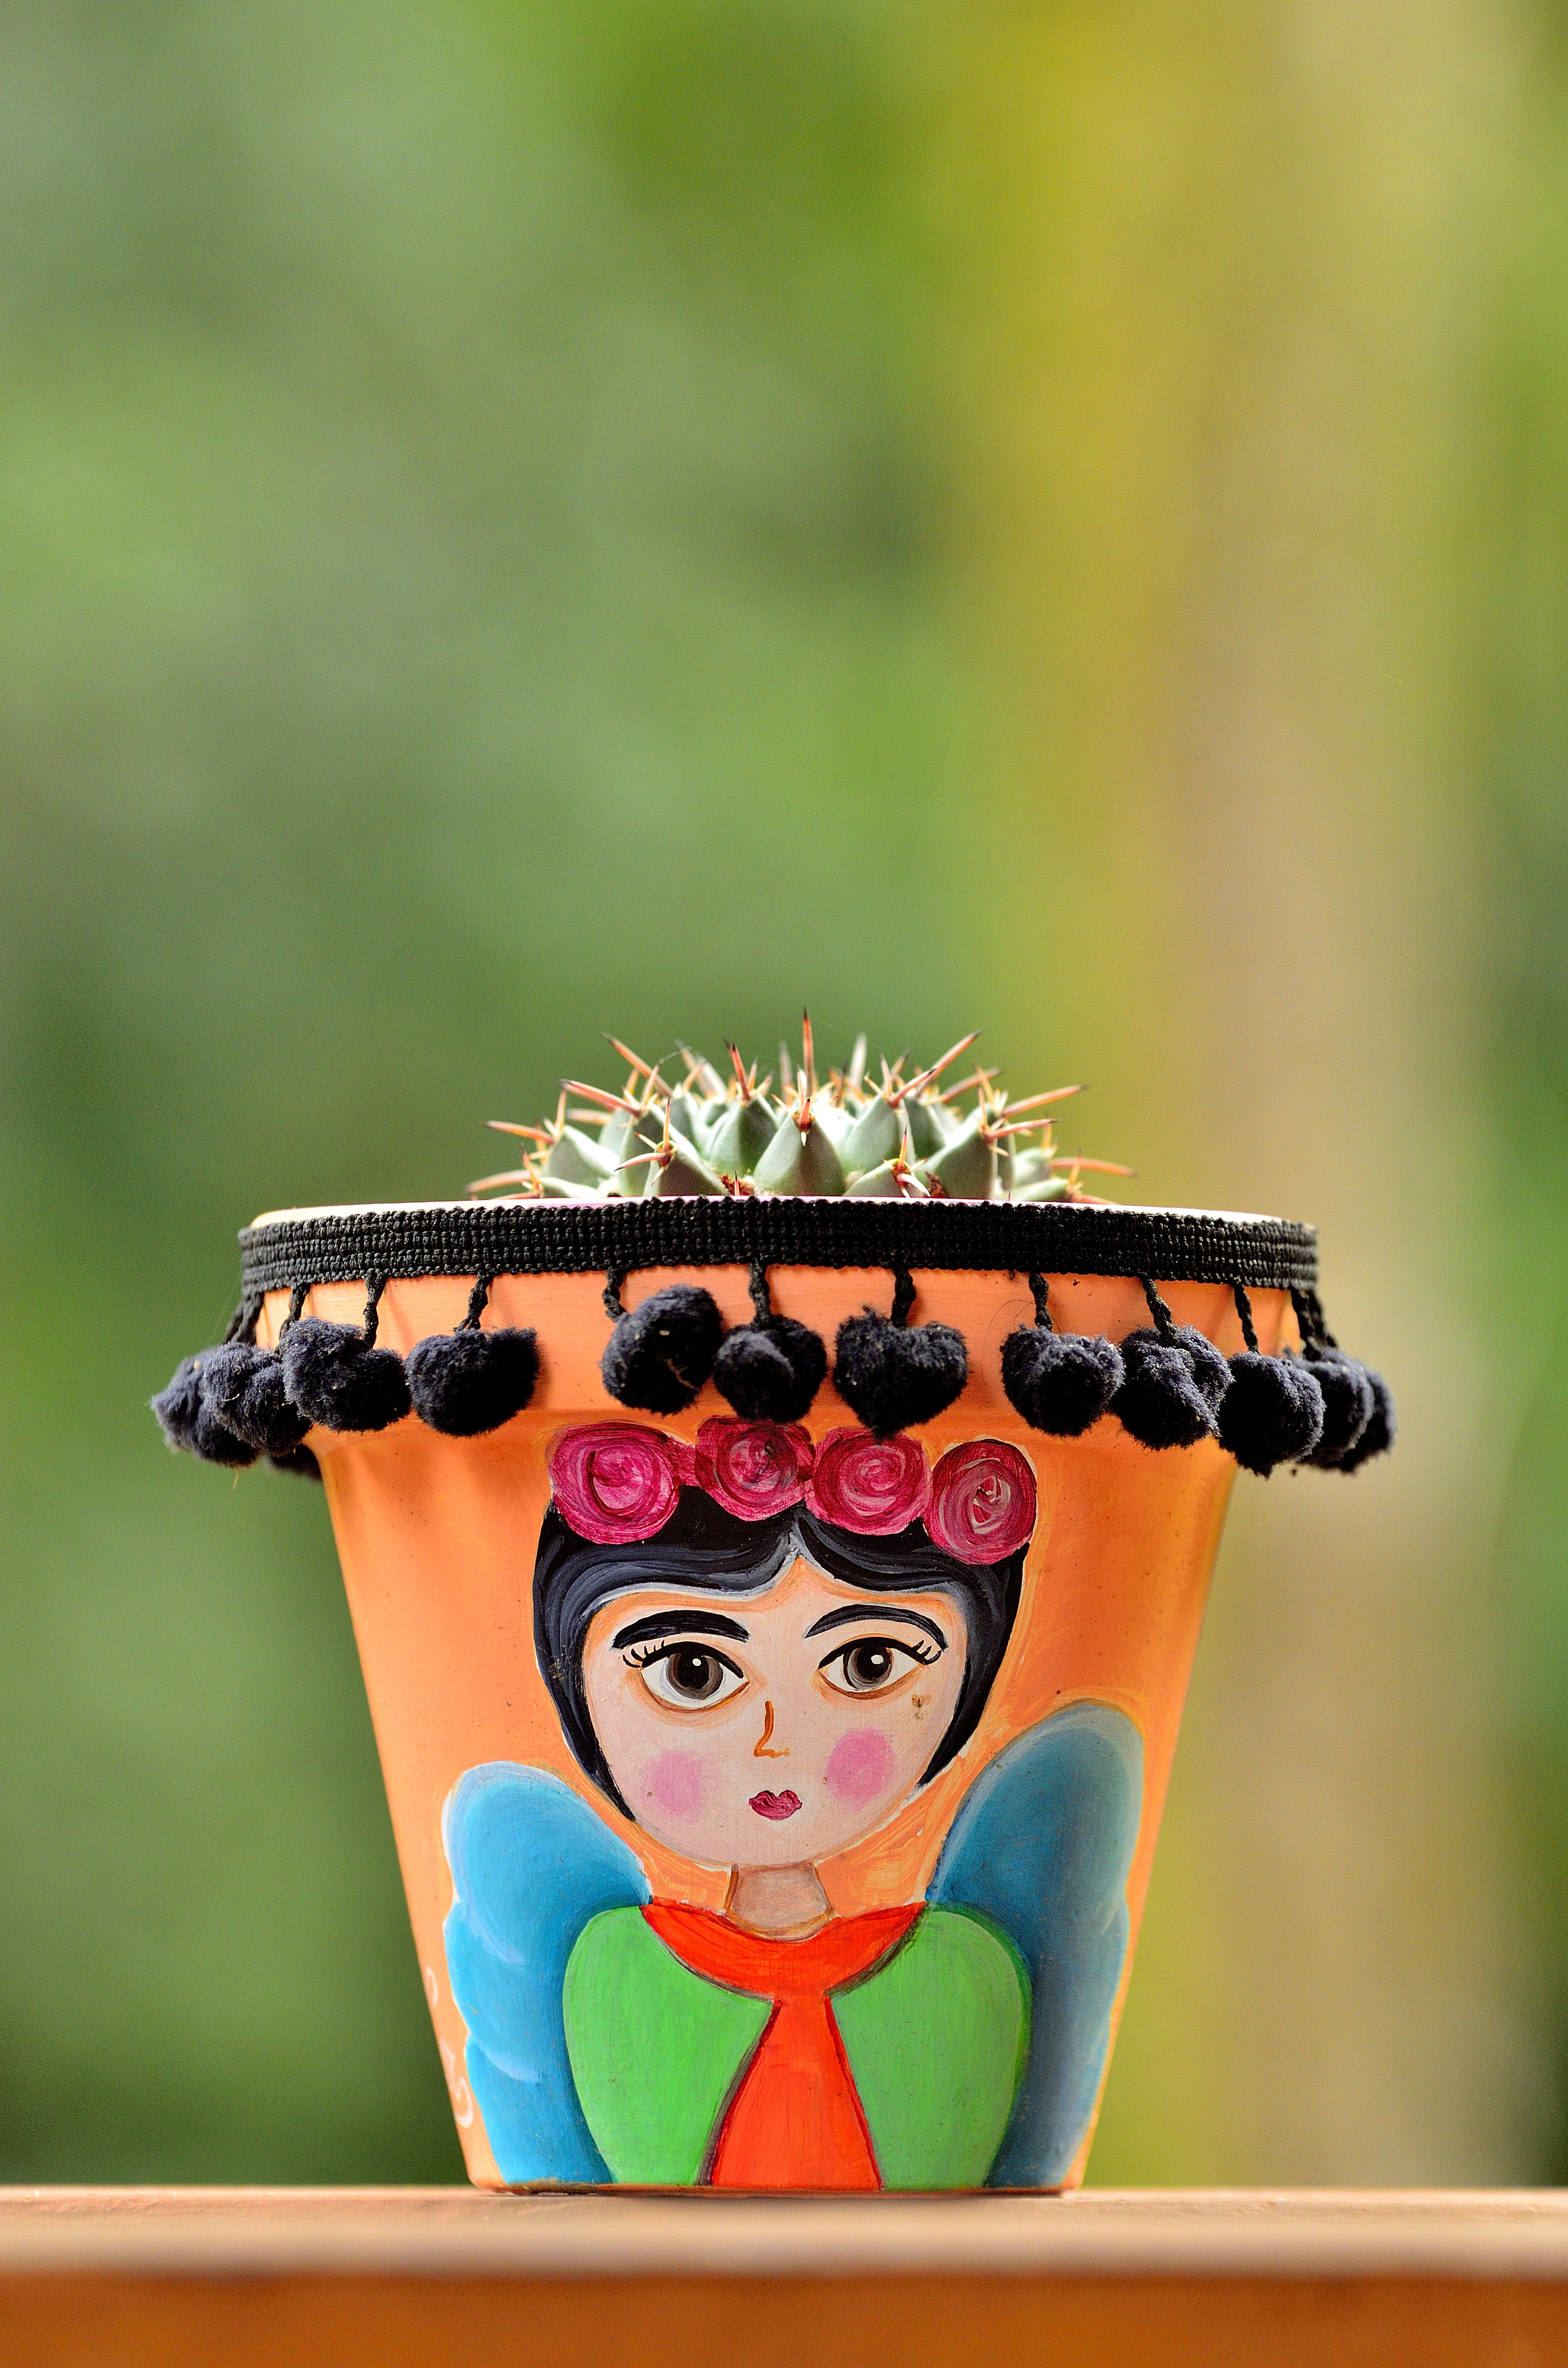
cactus, photography, flower, green, color, close up, frida, kalo, pua, macro photography